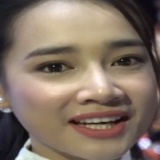
diễn viên Nhã Phương